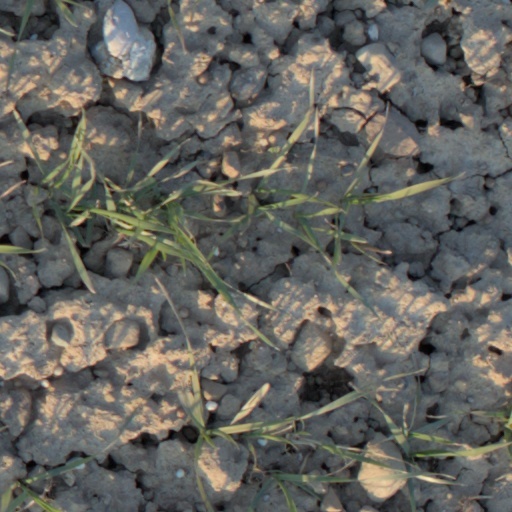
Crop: wheat